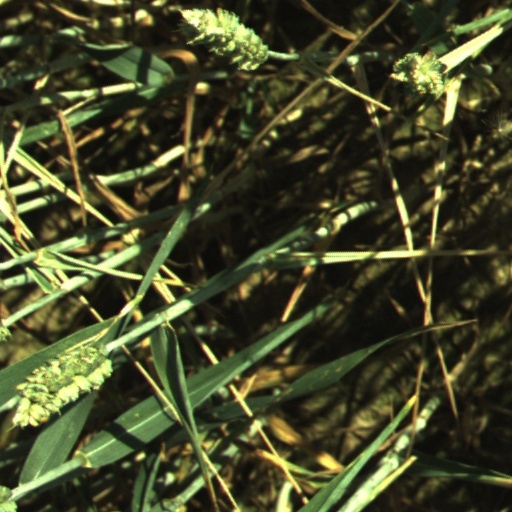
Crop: wheat